Tabs of the United States Army

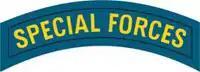
Special Forces tab

The Special Forces tab is a service school qualification tab of the U.S. Army, awarded to any soldier completing either the Special Forces Qualification Course, or the Special Forces Detachment Officer Qualification Course. Soldiers who are awarded the Special Forces tab are authorized to wear it for the remainder of their military careers, even when not serving in a Special Forces command. The Special Forces tab can be revoked by the Chain of Command for significant violations of conduct considered contrary to the high standards expected of a Special Forces soldier (for example, DUI conviction or other forms of misconduct).